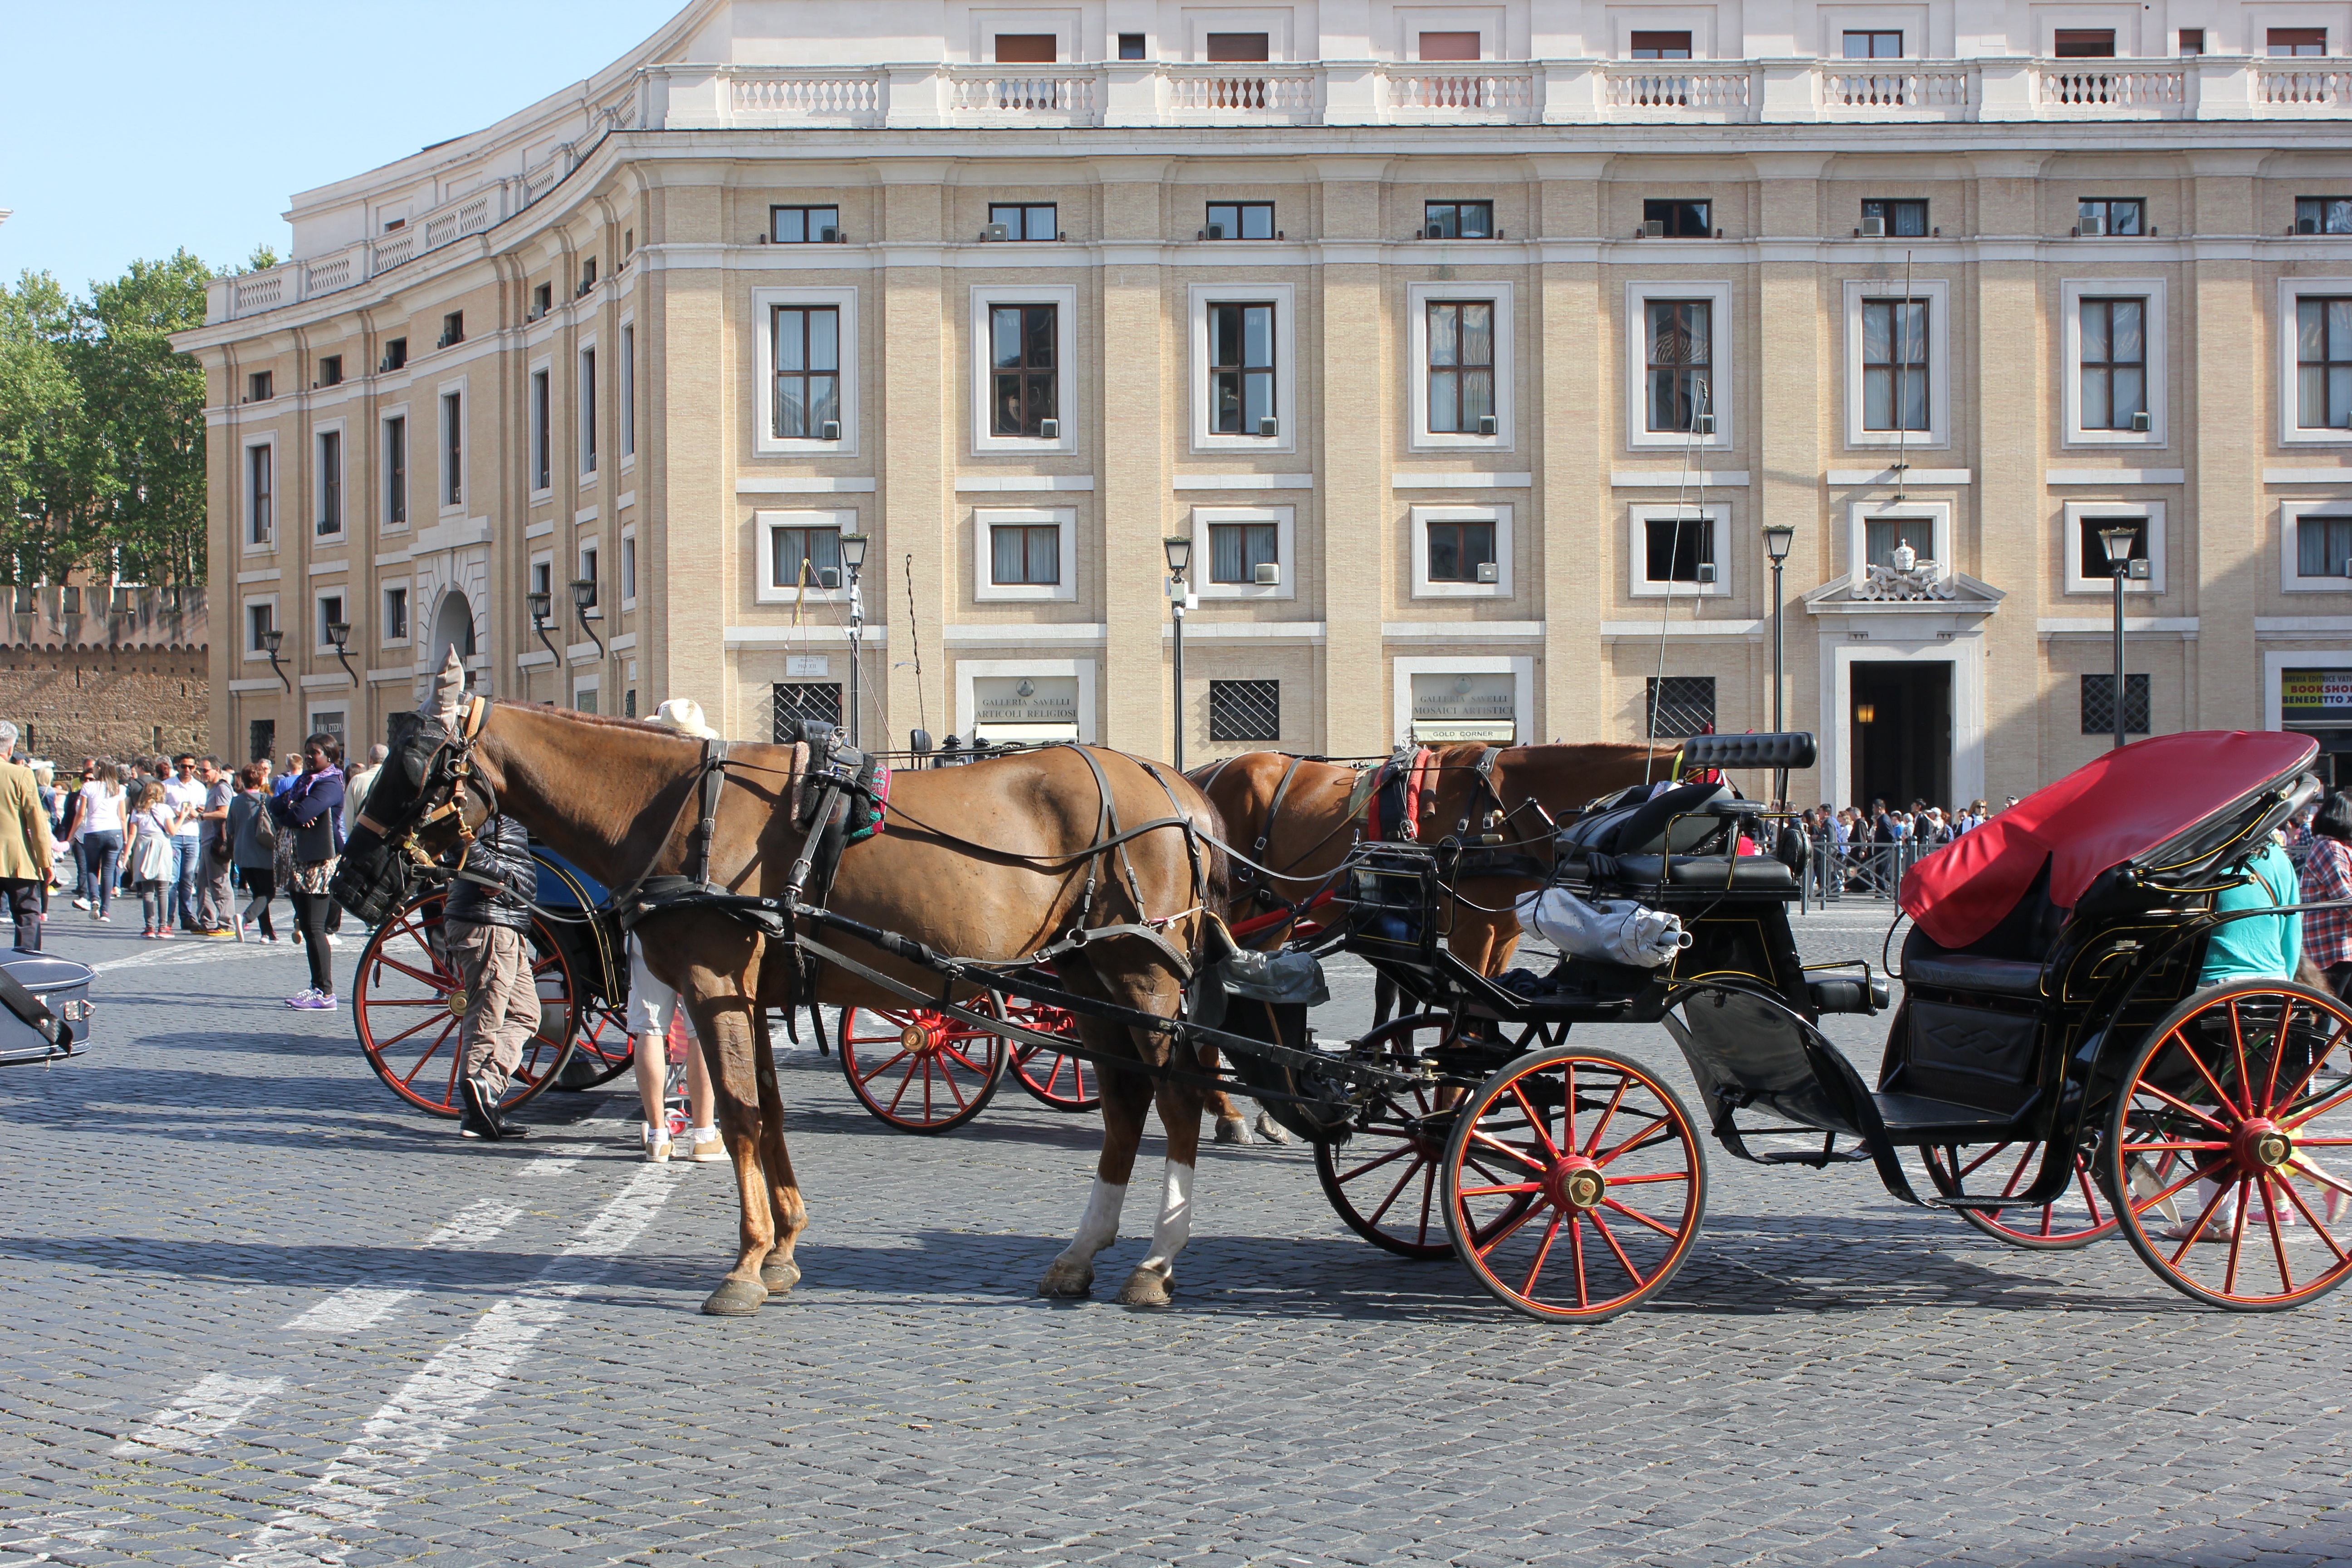
antique, cart, retro, old, transport, vehicle, horse, carriage, land vehicle, the coach, horse like mammal, horse harness, horse and buggy